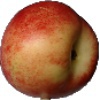
Label: Nectarine 1